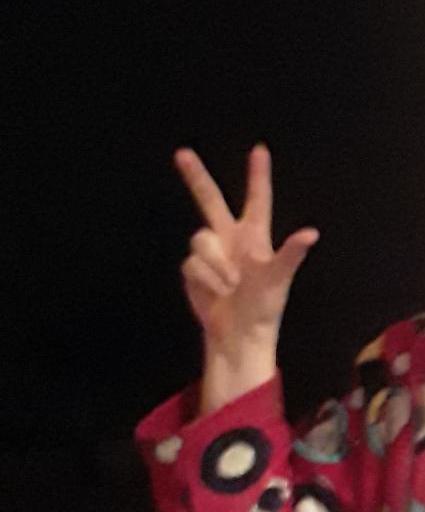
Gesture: three2